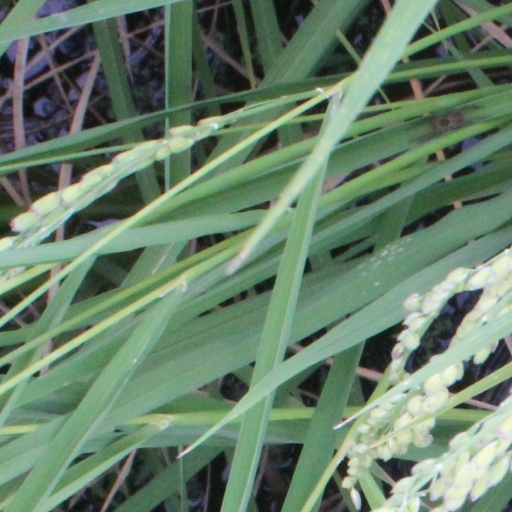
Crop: rice